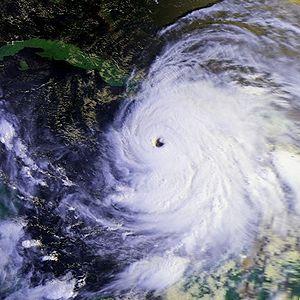
L'ouragan Gilbert est un cyclone tropical de catégorie 5 sur l'échelle de Saffir-Simpson formé dans l'Atlantique du 8 septembre au 19 septembre 1988. Il affecta la Jamaïque, les îles Caïmans, le Mexique et les États-Unis, occasionnant 341 décès et 5,5 milliards de dollars américains de dégâts.